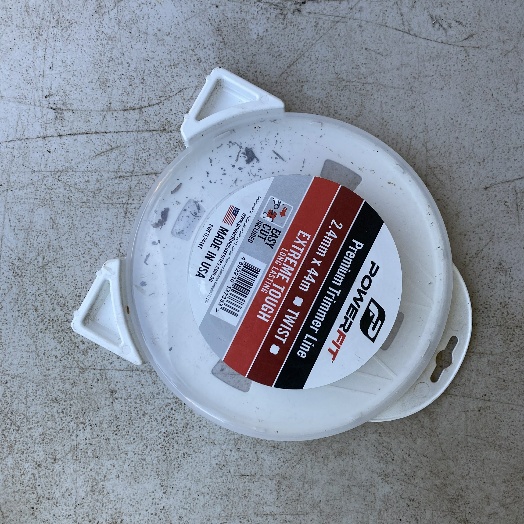
Label: Miscellaneous Trash